Ludwig Cramolini

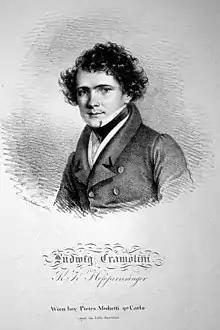

Ludwig Joseph Cramolini, real name Ludwig Joseph Kramolin (20 March 1805 – 28 October 1884 in Darmstadt) was an Austrian operatic tenor and theatre director.